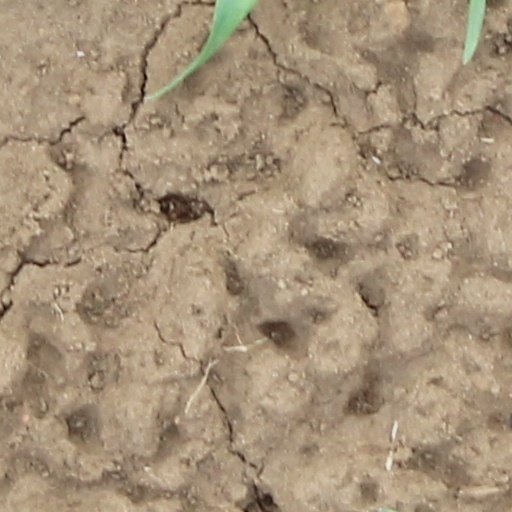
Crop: wheat